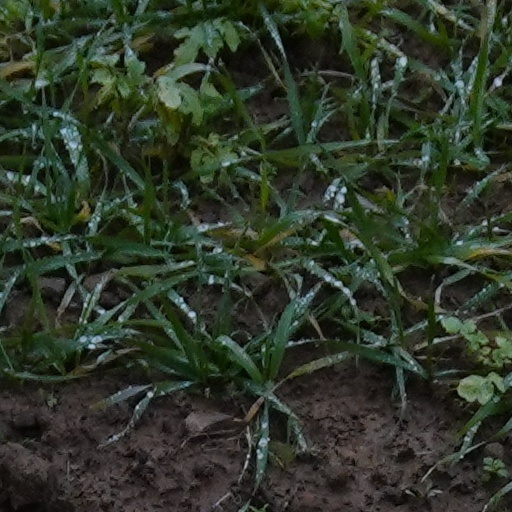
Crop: wheat